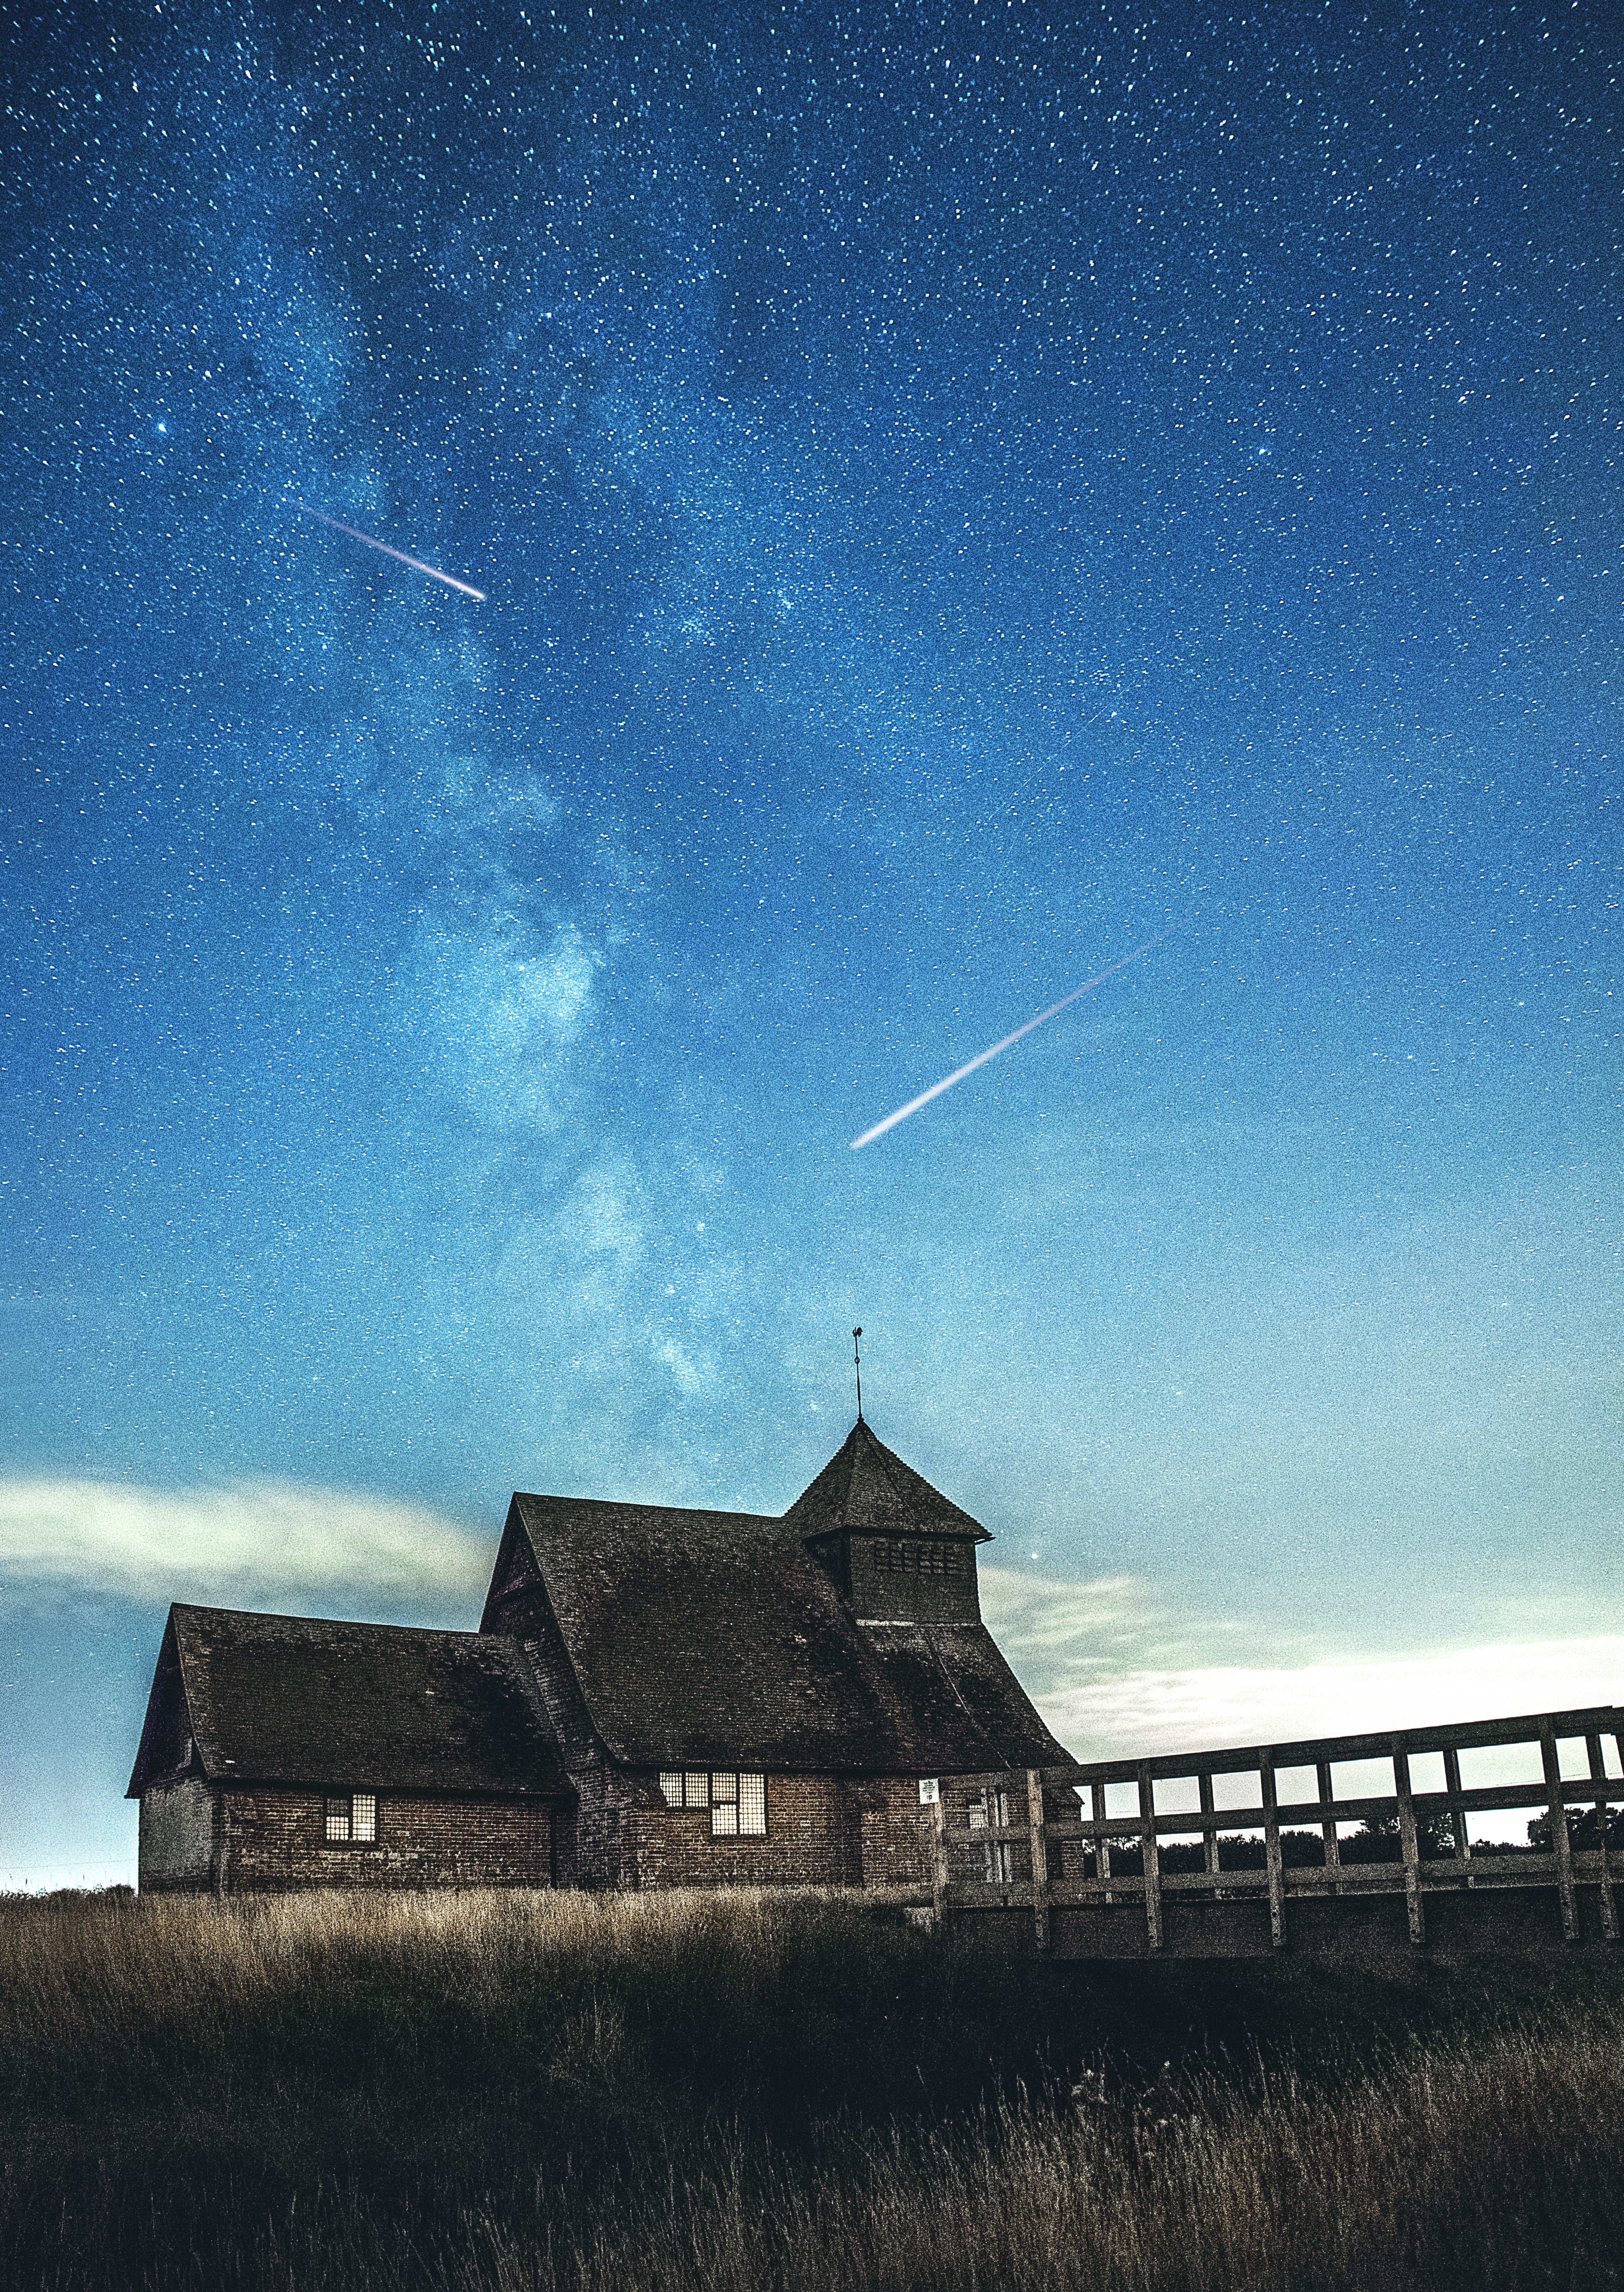
sky, cloud, night, house, atmosphere, architecture, barn, rural area, star, landscape, space, photography, building, stock photography, horizon, meteorological phenomenon, astronomical object, church, world, darkness, ocean